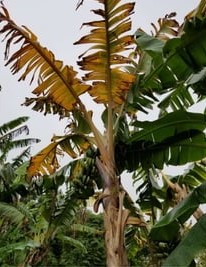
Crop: unknown
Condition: banana_panama_disease